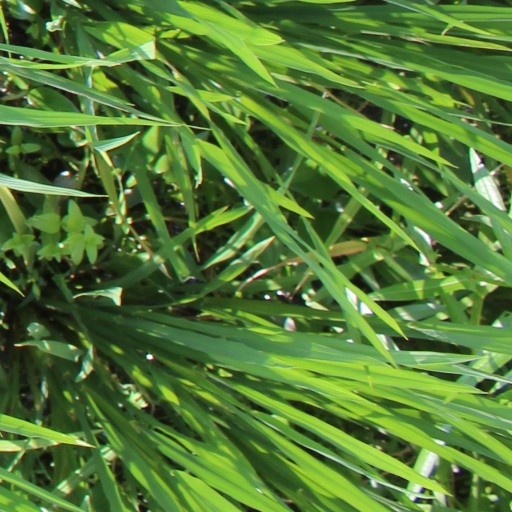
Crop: rice